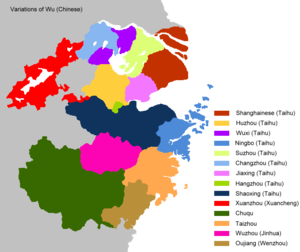
Le wu, écrit aussi Wugniu selon « 文读 » vendoq ou Nggniu selon « 白读 » baqdoq, est l'un des groupes majeurs des parlers sinitiques. Le wu est parlé dans une grande partie de la province du Zhejiang, la municipalité de Shanghai, le sud de la province du Jiangsu, ainsi que dans des petites parties des provinces du Anhui, du Jiangxi et du Fujian. Les principaux dialectes du wu incluent ceux de Shanghai, de Suzhou, du Wenzhou, de Hangzhou, de Yongkang et de Shaoxing. En 1991, il y avait 87 millions de personnes parlant une forme de wu. C'est le groupe de langues chinoises le plus pratiqué après le mandarin. C’est aussi la première langue non officielle du monde par le nombre de locuteurs, avant le punjabi, et la 2ᵉ langue de la Chine, après le mandarin et juste avant le cantonais.
Les langues Wu de Taihu sont une sous-branche des dialectes de la langue Wu, une des langues chinoises parlée principalement dans les provinces du Jiangsu, du Zhejiang et à Shanghai. Elle est principalement parlée autour du lac Taihu, qui lui donne son nom.